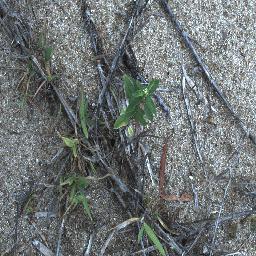
Label: negative